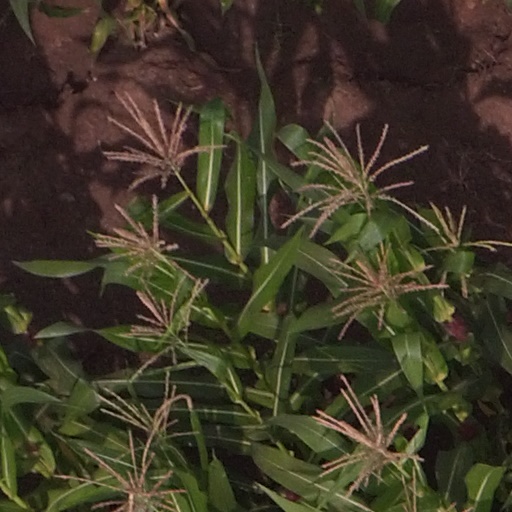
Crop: maize; corn